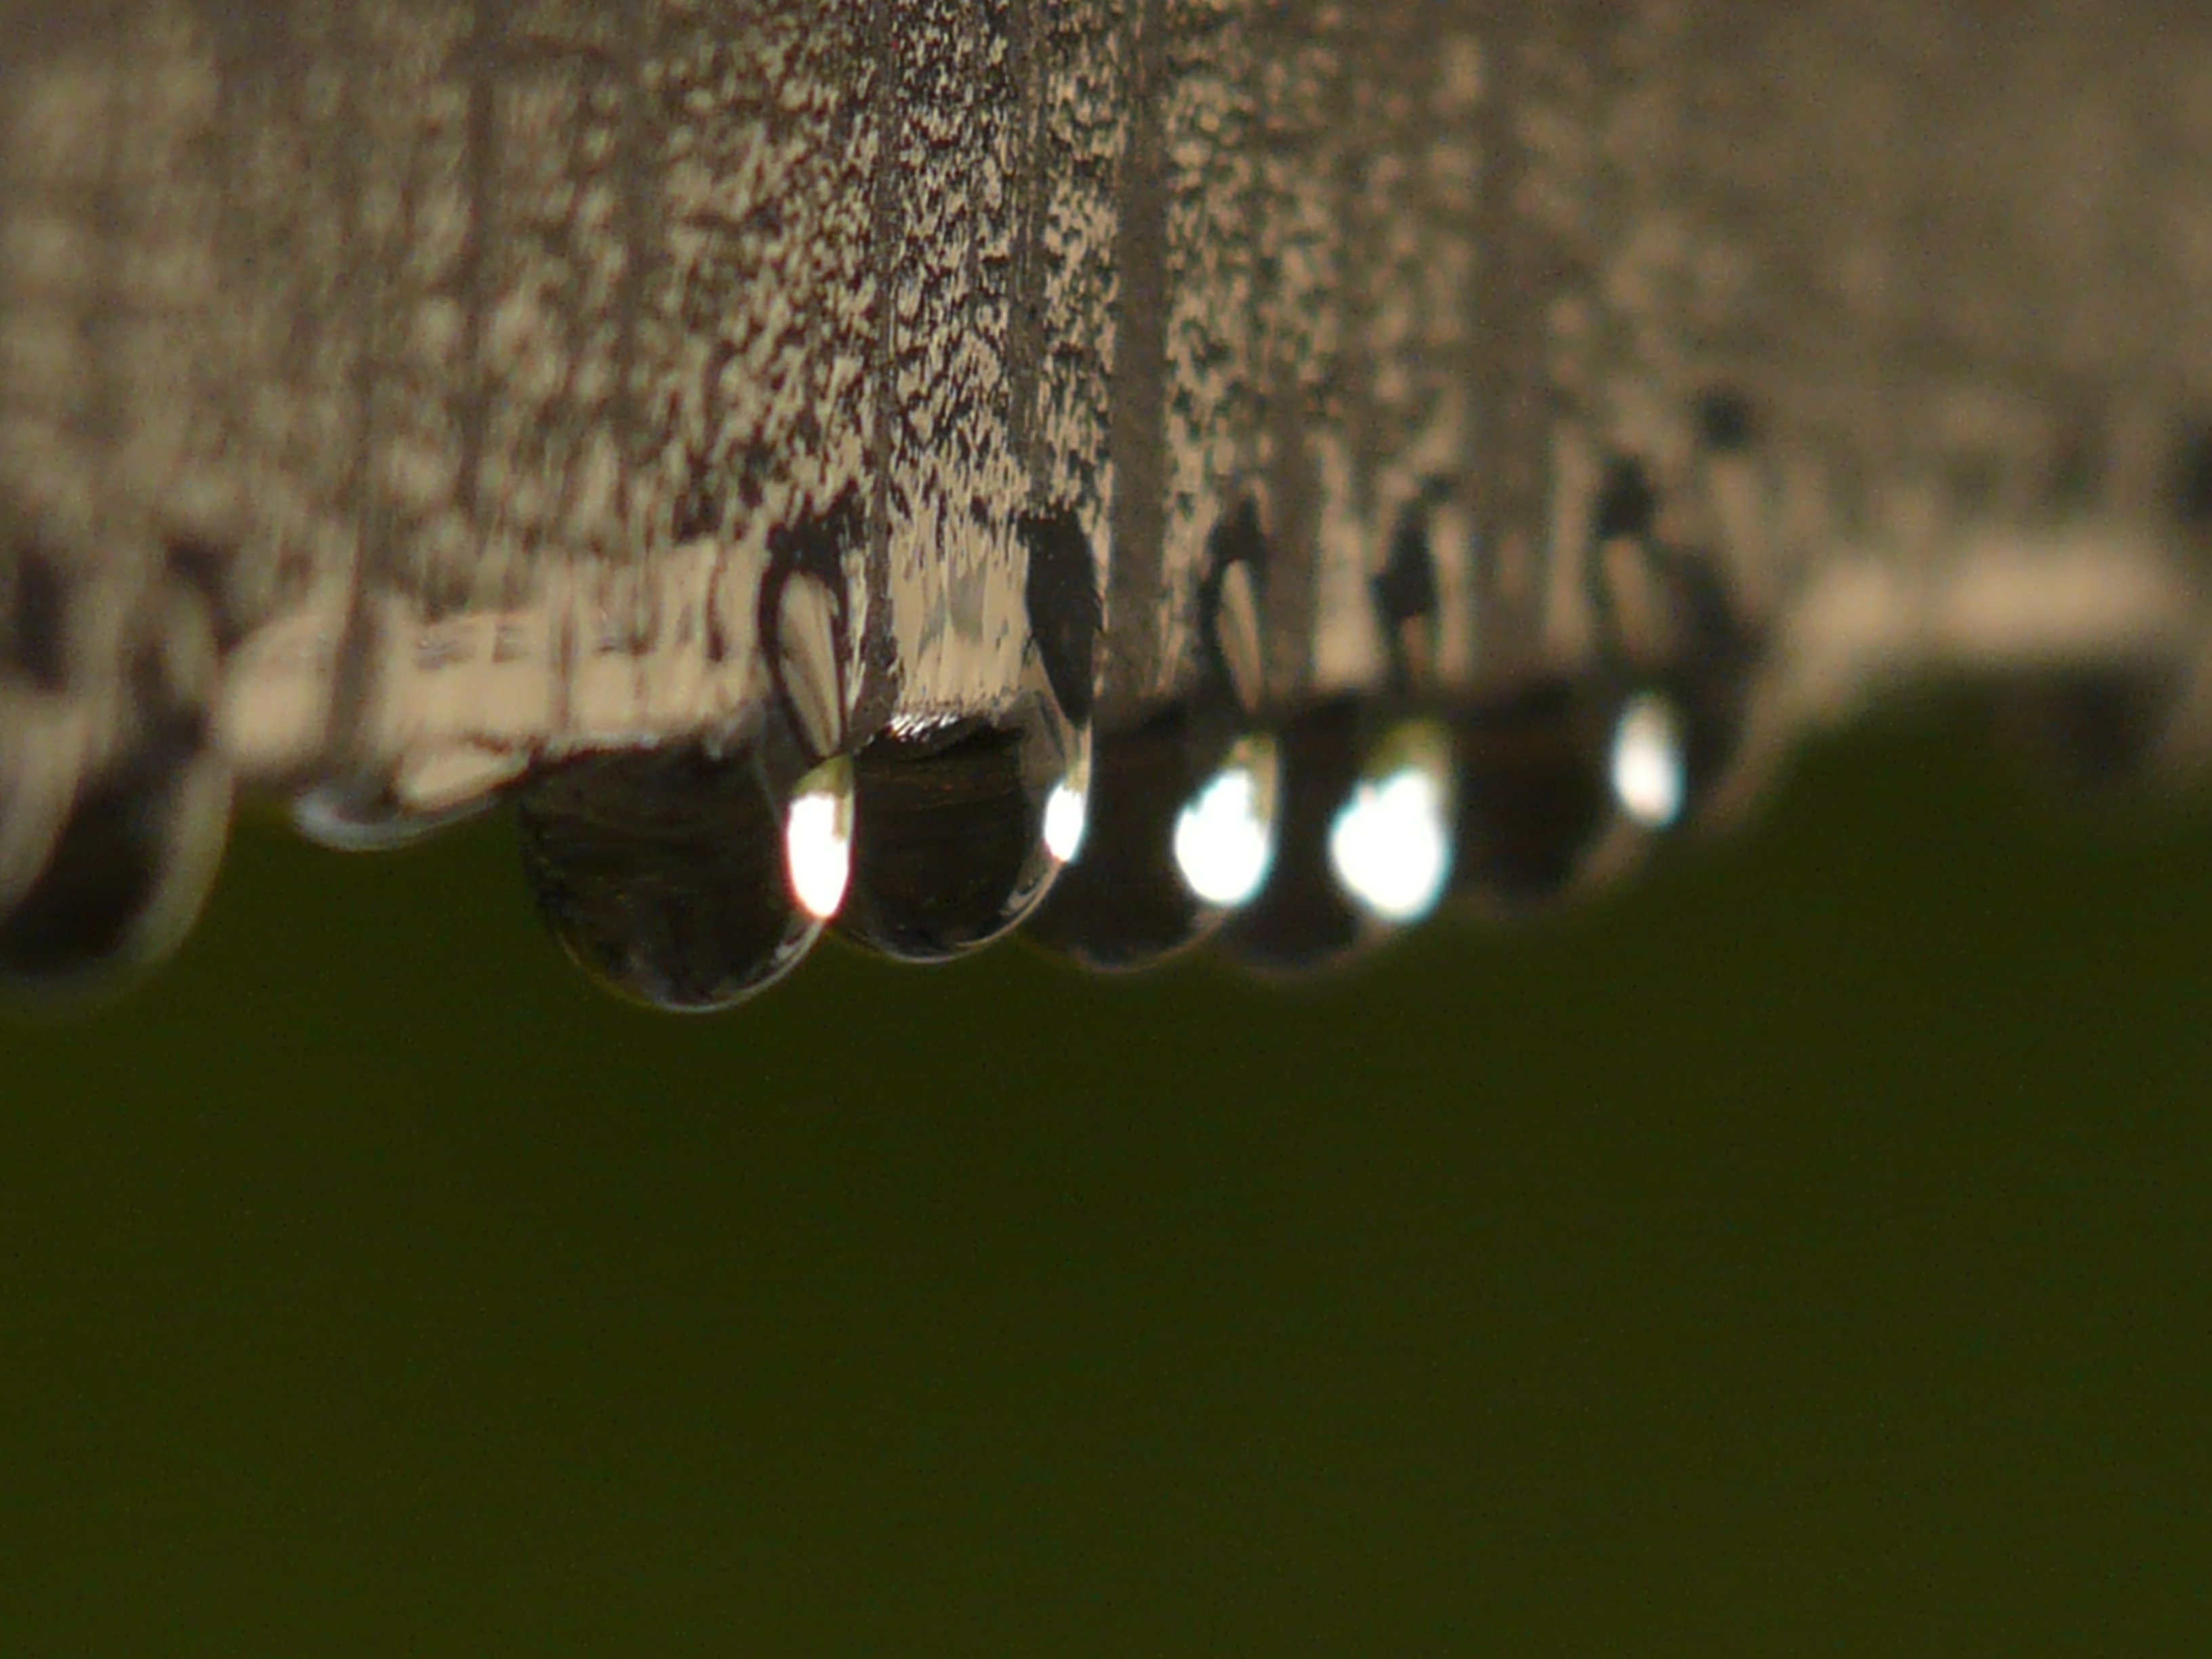
water, nature, grass, branch, drop, dew, light, photography, sunlight, rain, leaf, flower, raindrop, wet, green, reflection, darkness, surface tension, drip, close up, moisture, macro photography, plant stem